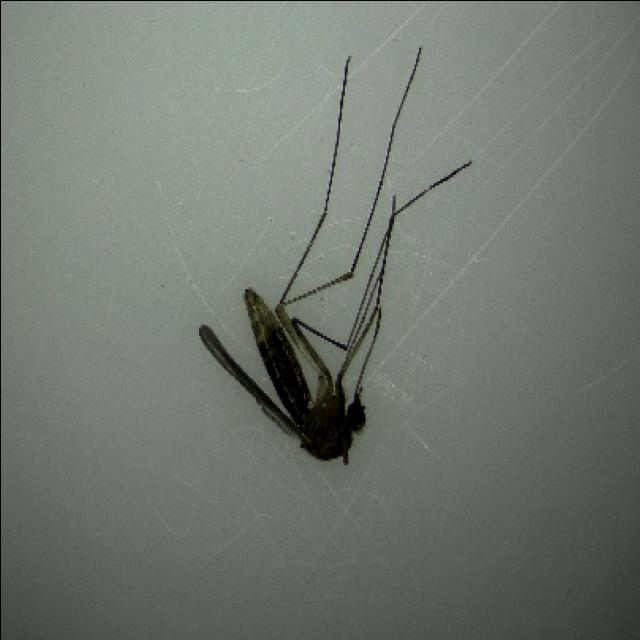
Species: culex_pipiens